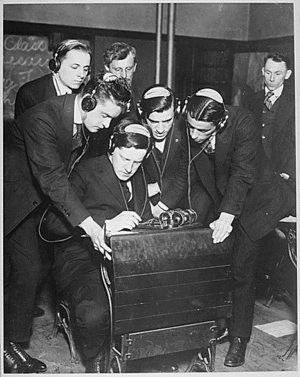
L’histoire des télécommunications, après l'utilisation de moyens primitifs, commence avec les premiers services postaux organisés, le développement du télégraphe, du téléphone, des communications sans fil puis numériques. C'est sans doute un des domaines où la technologie a évolué le plus fortement.
La « révolution numérique » désigne le bouleversement profond des sociétés provoqué par l'essor des techniques numériques telles que l'informatique et le développement du réseau Internet.
L'histoire de la radio accompagne l'histoire de la fin du XIXᵉ siècle et celle du XXᵉ siècle, grâce à une suite de découvertes et d'inventions qui, en se complétant, ont abouti aux télécommunications modernes.